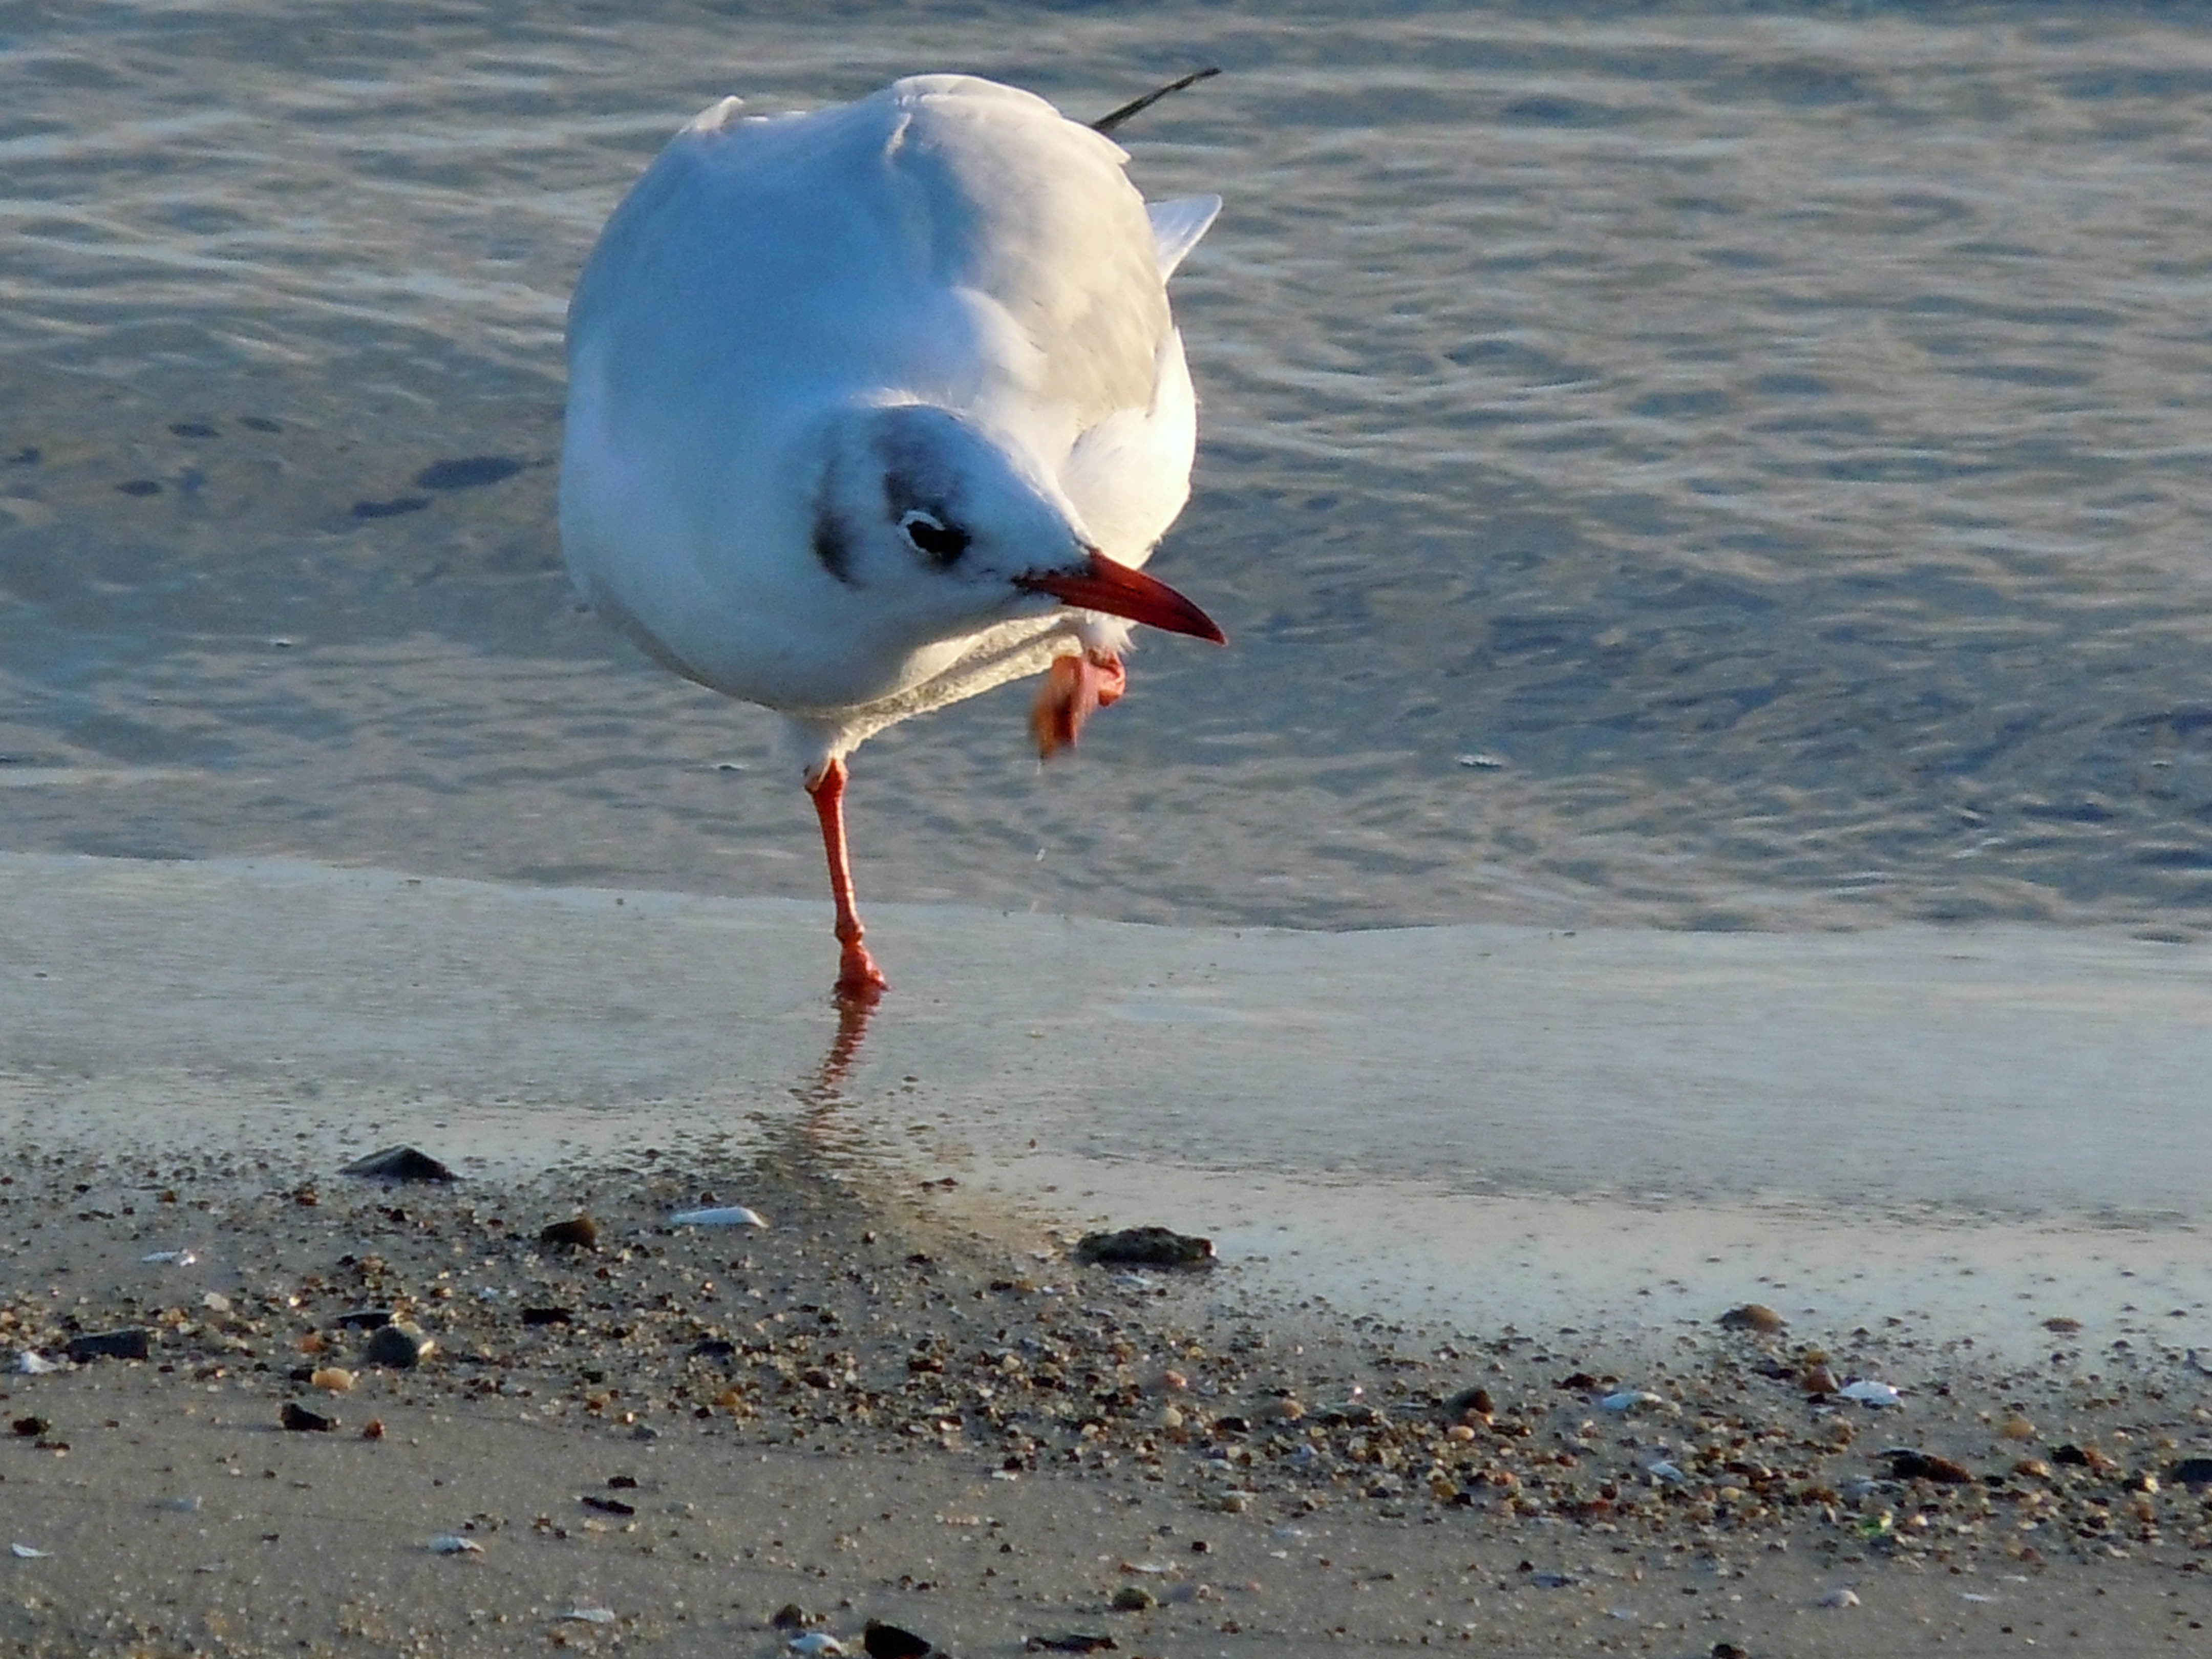
sea, bird, seabird, seagull, wildlife, gull, beak, vertebrate, water bird, shorebird, dressing up, black headed gull, charadriiformes